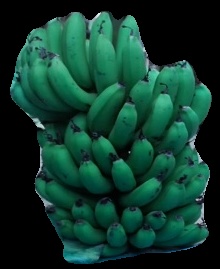
Variety: pachbale
Grade: grade2